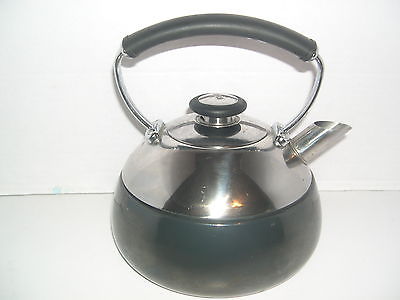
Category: kettle